Abbot-Downing Company

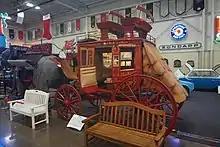
1860 Abbot-Downing stagecoach at Stahls Automotive Collection

Abbot-Downing Company was a coach and carriage builder in Concord, New Hampshire, which became known throughout the United States for its products — in particular the Concord coach.